List of Orange Is the New Black characters

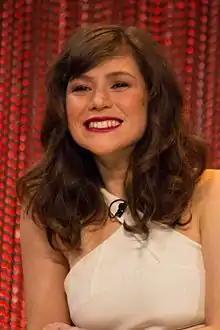
Yael Stone

Lorna Morello (played by Yael Stone) – A hyper-feminine and often racist Italian-American inmate, with a strong accent that inexplicably mixes regional features from both New York City and Boston. Lorna is usually sweet and positive, though she can also be very paranoid and manipulative. She seems to suffer from some sort of mental illness. She is the first inmate that Piper talks to since she was in charge of driving the van that transports inmates, and she helps Piper acclimate in her first few days. She had a casual sex relationship with her friend Nicky Nichols but broke it off due to feelings that she was cheating on her "fiancé" Christopher. It is eventually revealed that Christopher was a man whom she had obsessively stalked and threatened at the same time that she was running a mail-order scam, and the reason she is in prison is that she placed a car bomb under his car. Lorna also gets caught in the middle of Pornstache and Red's drug-smuggling operations. When she is left alone during a driving errand while Miss Rosa is at a chemotherapy appointment, she drives to Christopher's house and breaks in.